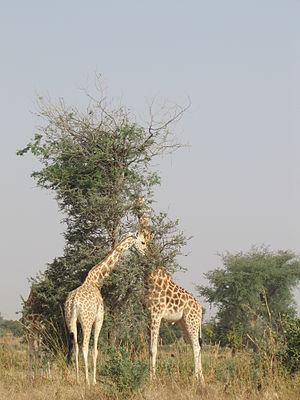
Girafes (Niger, Afrique de l'Ouest) dans la nature (région de Kouré)
Kouré est une commune rurale située à 60 km à l'Est de Niamey, capitale du Niger. Cette commune se situe de part et d'autre de la route reliant Niamey au Dallol Bosso.